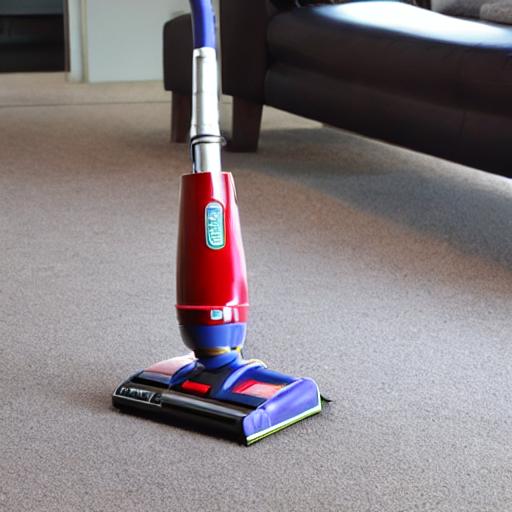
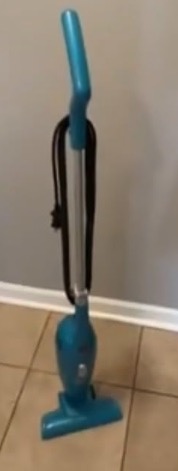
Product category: items_vacuum
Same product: no